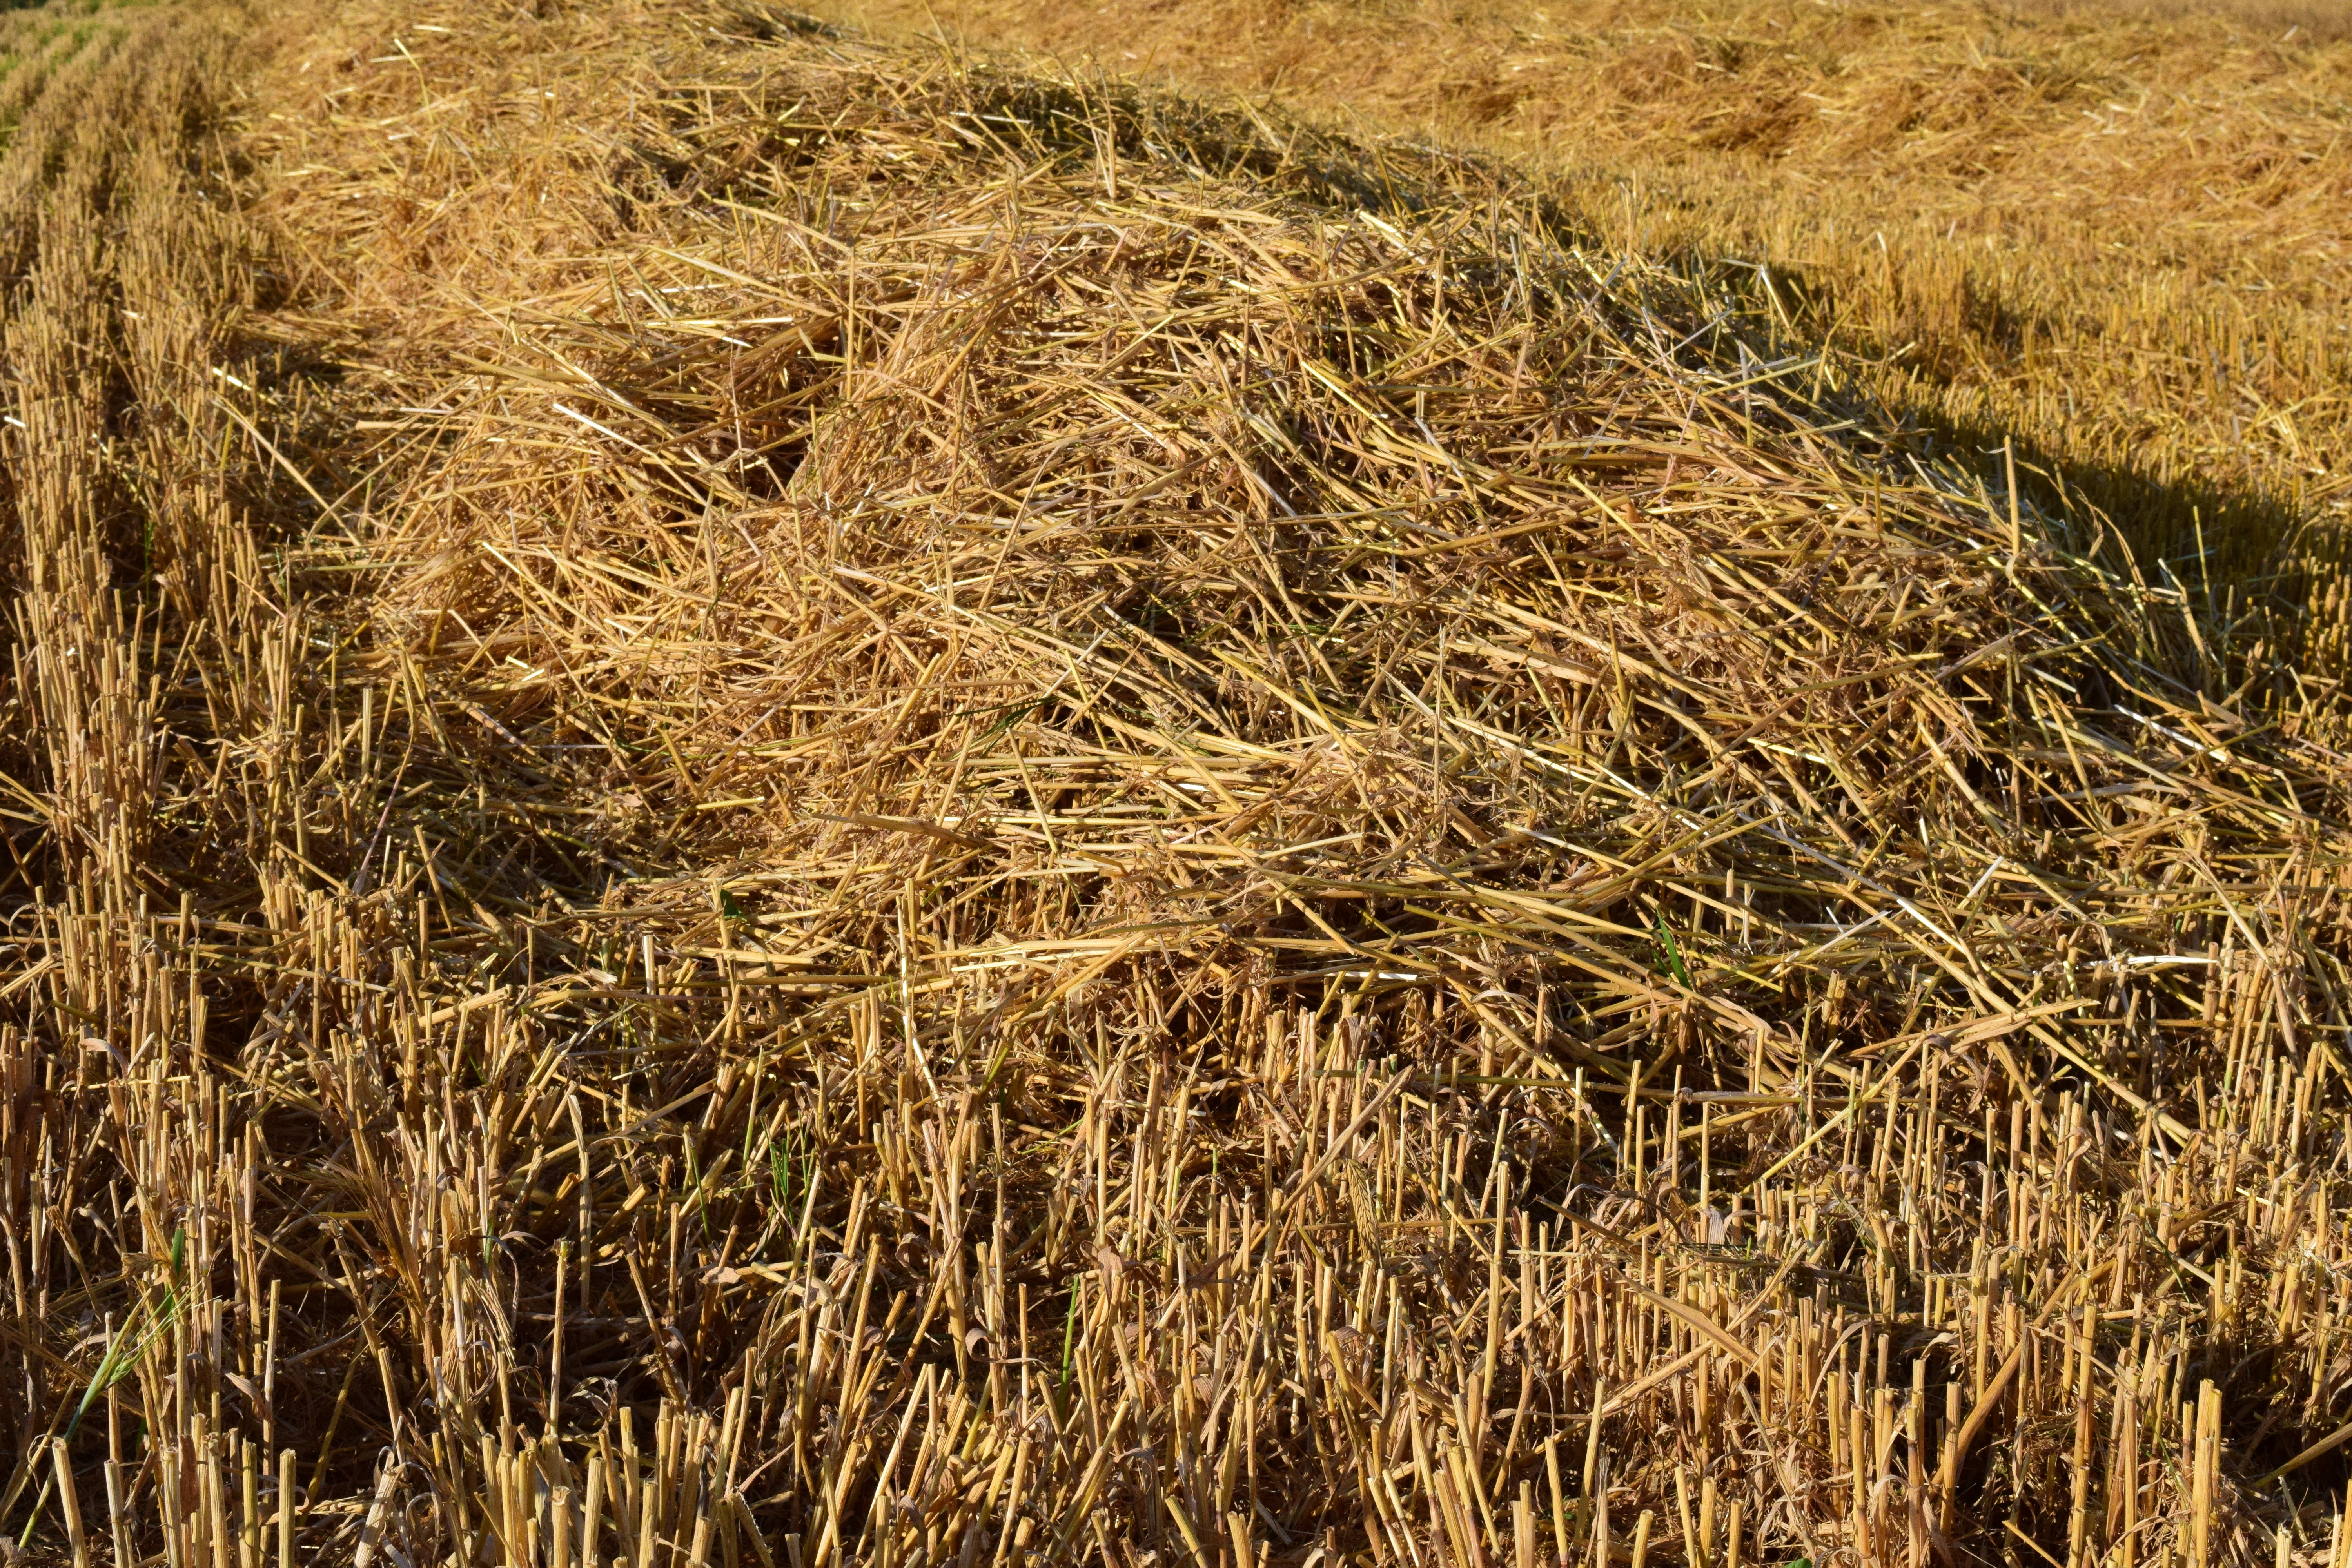
grass, plant, hay, field, prairie, food, crop, soil, yellow, agriculture, stubble, background, grassland, straw, harvested, flowering plant, grass family, land plant, phragmites